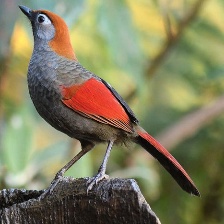
Species: RED TAILED THRUSH
Scientific name: NEOCOSSYPHUS RUFUS